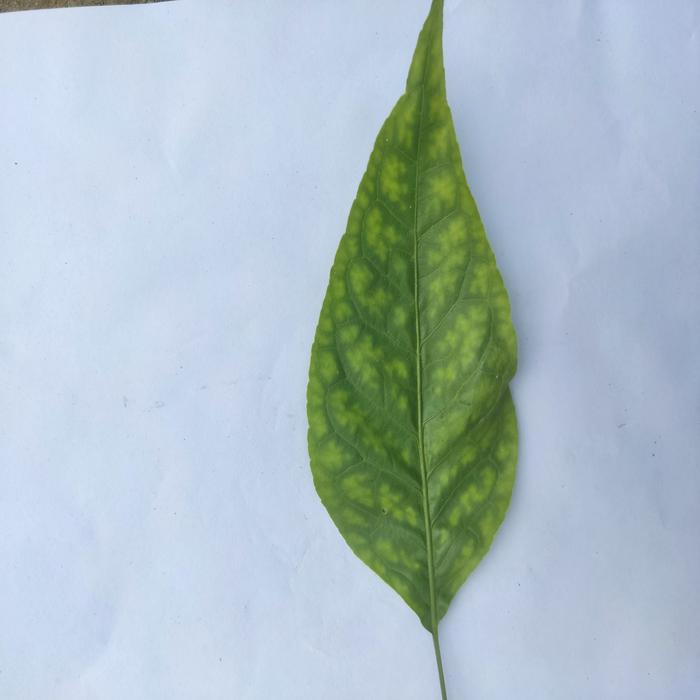
Crop: Aegle Marmelos
Leaf condition: Leaf_Spot